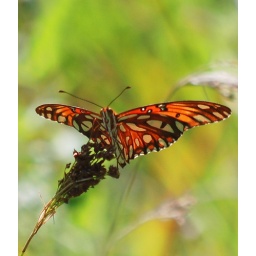
Another of the very common fitillaries you can observe in just about any field with wild flowers in south-east Texas.